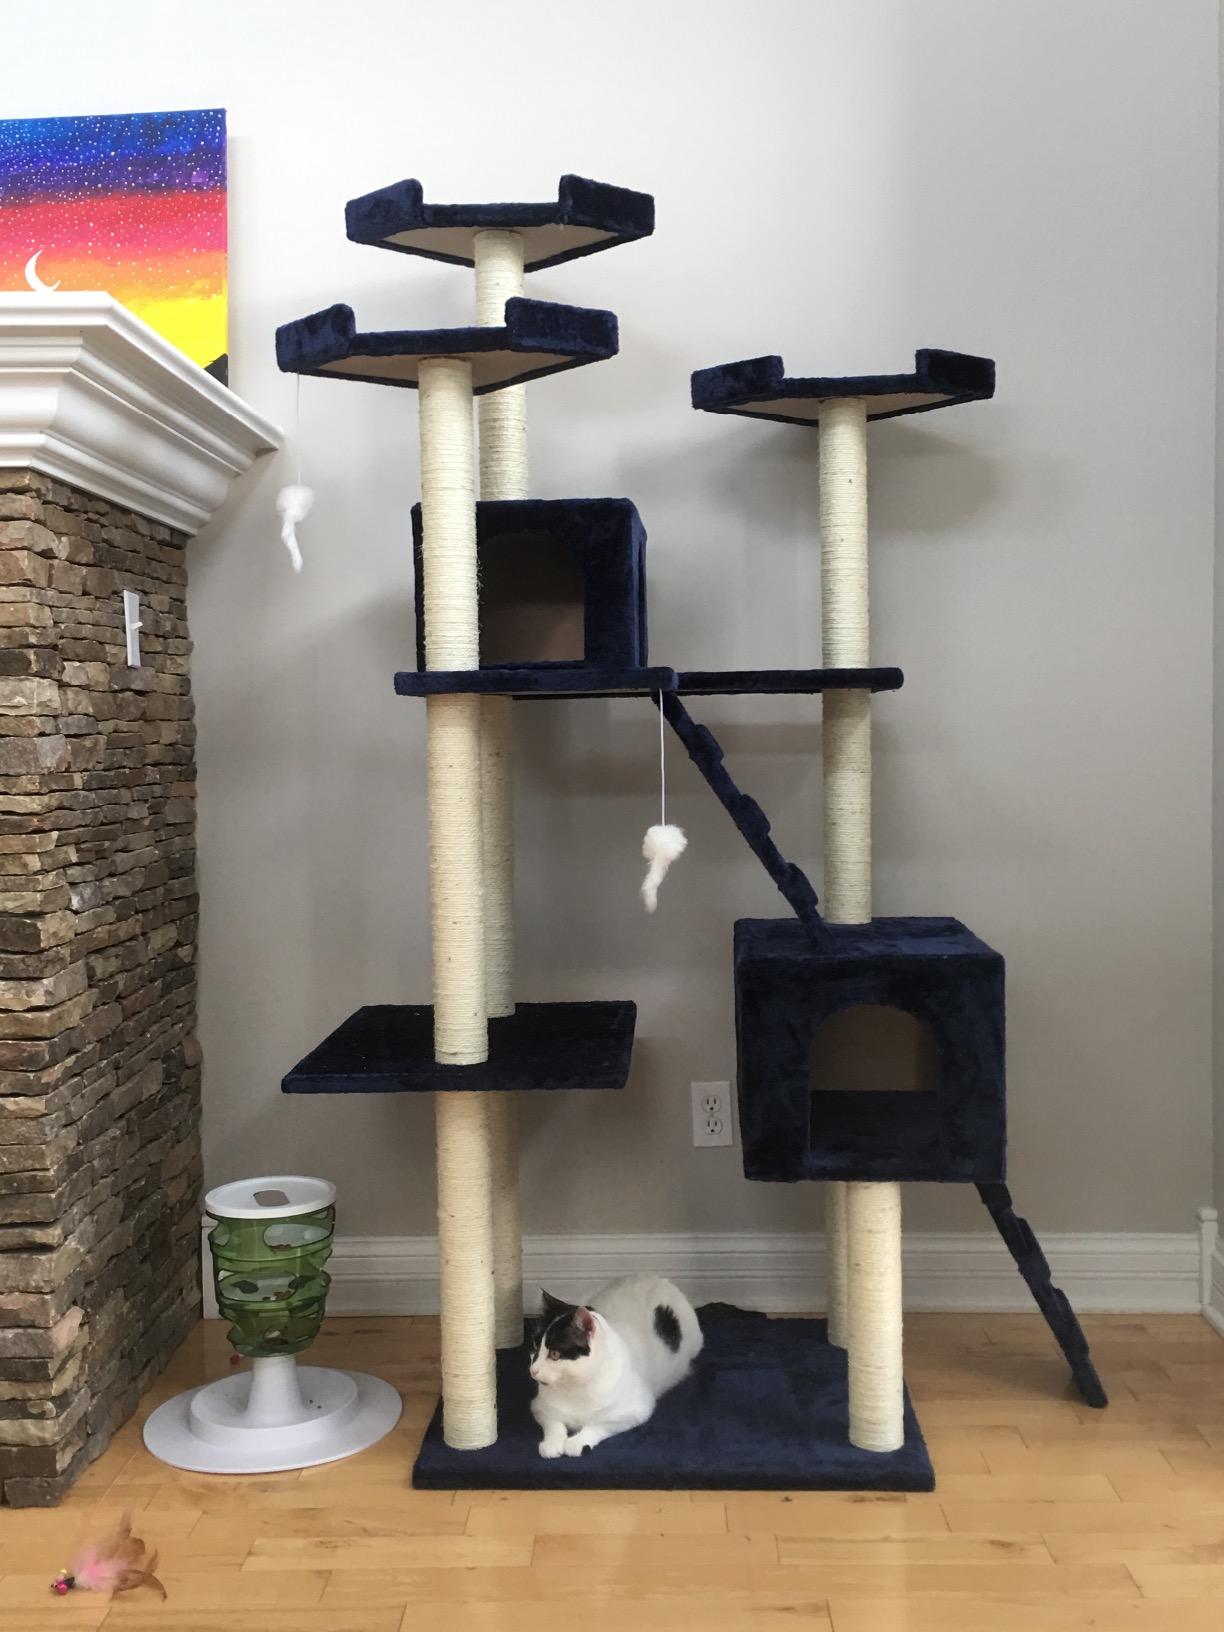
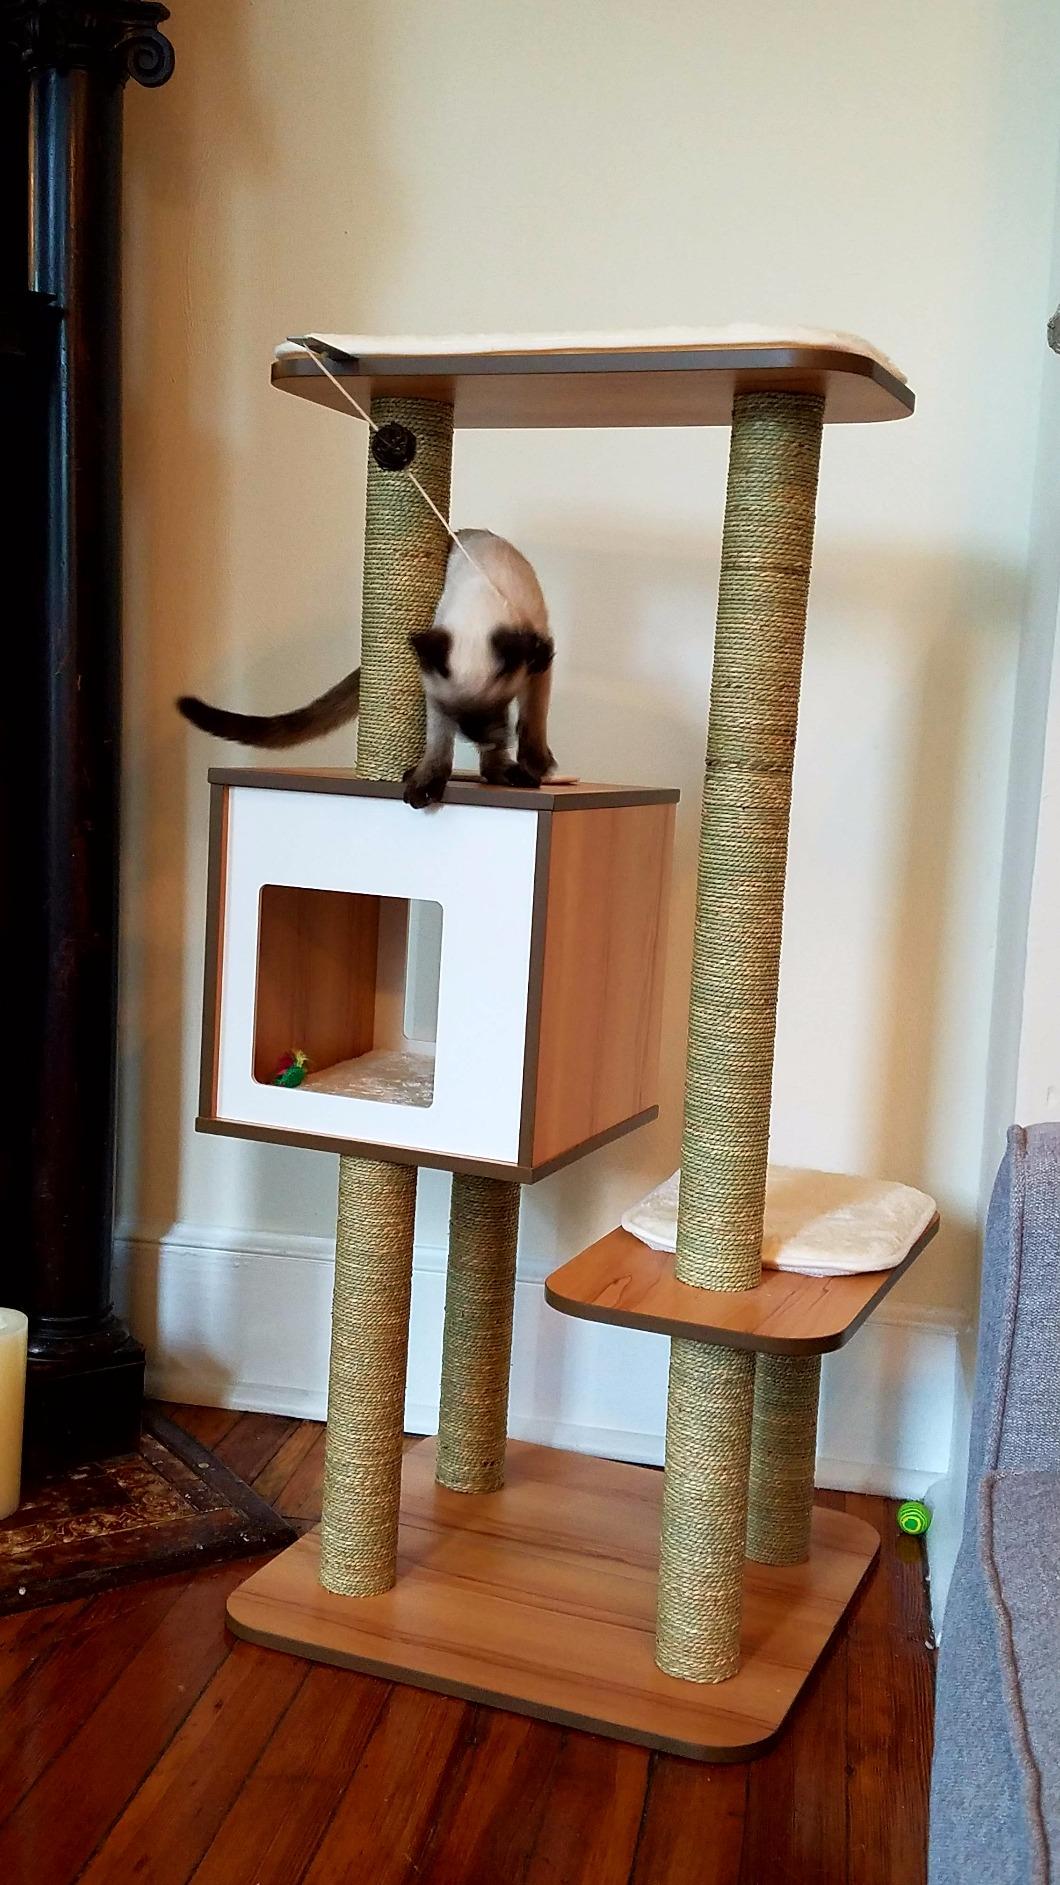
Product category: items_cat tree
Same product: no